Rikku

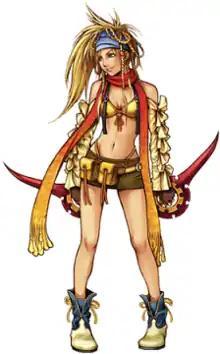

Rikku has received generally positive reception since appearing in "Final Fantasy X" and "X-2". "Final Fantasy" fans voted her the 13th best female "Final Fantasy" character. "Famitsu" readers ranked her as one of the best video game characters. She has been identified as one of the most attractive female characters in and outside of the series by "IGN", "Play", "UGO", and "G4TV" readers. "Complex" identified her outfit as the main reason to play "Final Fantasy X-2". "Houston Press" expressed disappointment that the story of "Final Fantasy X" focused so much on Tidus, noting how much more interesting the relationship between Rikku and Yuna was. "Game Informer" identified her as a character they would like to be around due to an abundance of positive energy. "Digitally Downloaded" enjoyed her character as well, noting she was their ideal rogue and praised her for her uplifting attitude. They also found her a highlight of "Final Fantasy X" and hoped to see her in "Dissidia Final Fantasy".